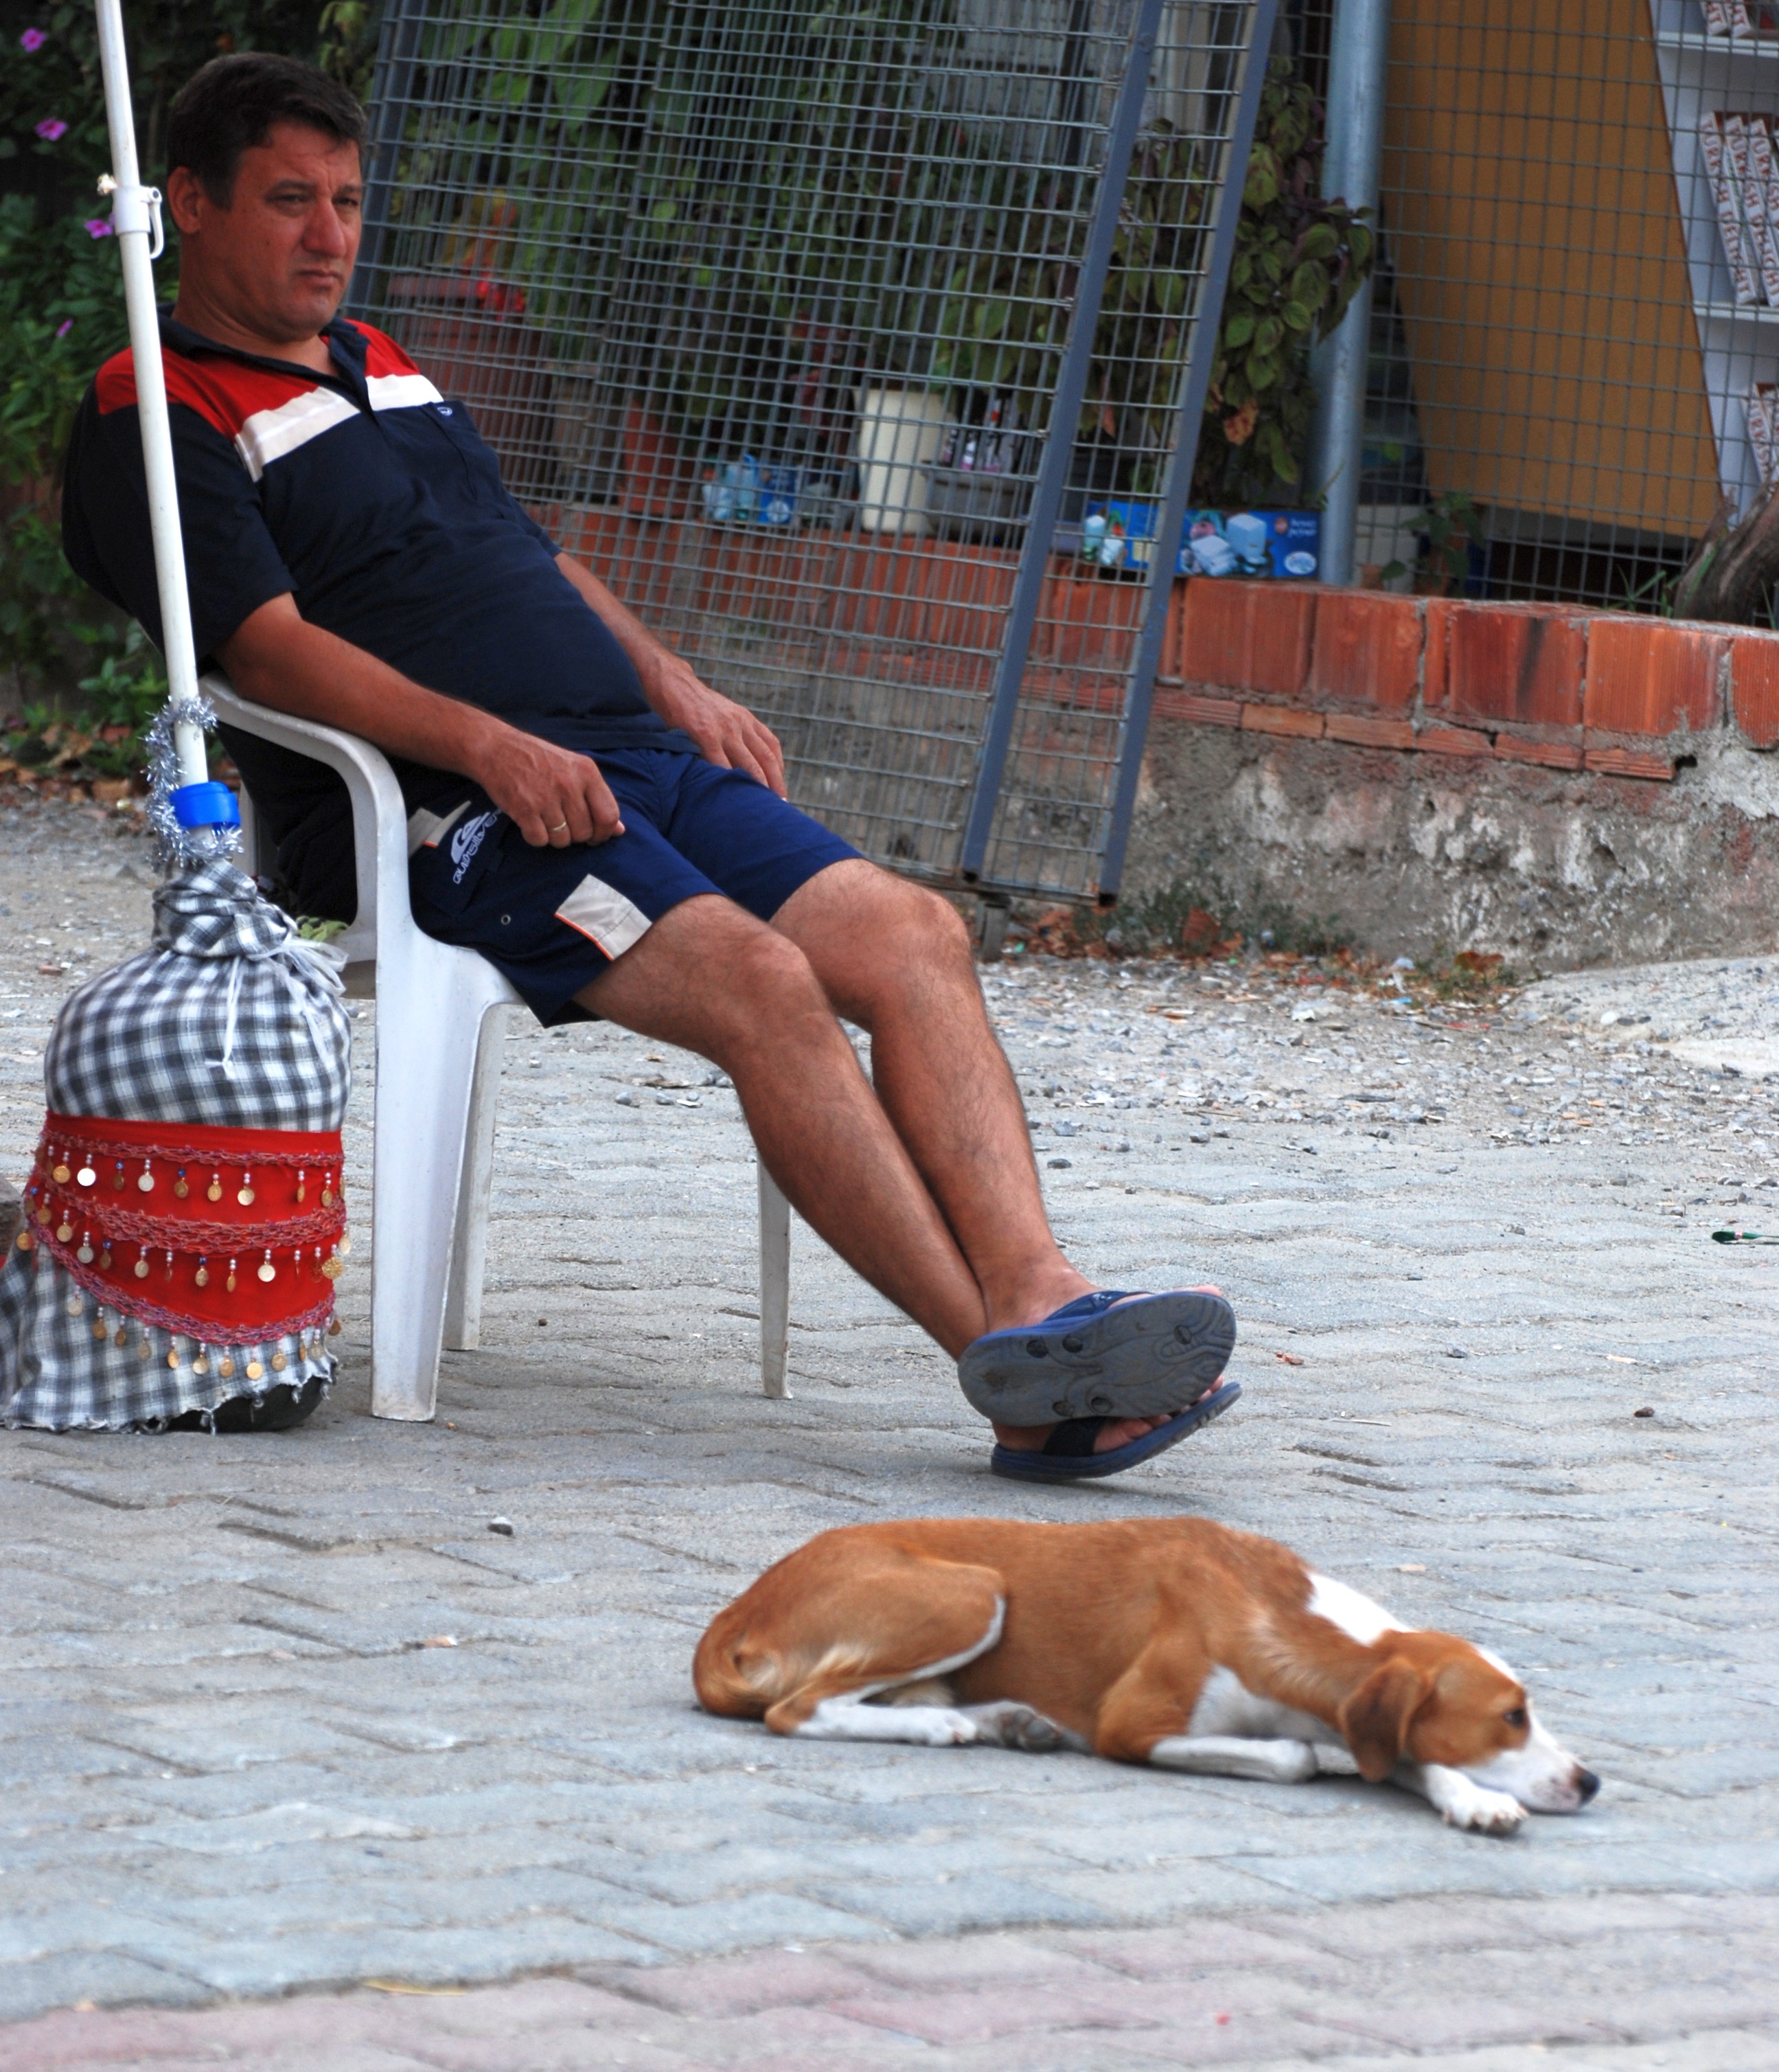
people, street, dog, nikon, candid, sports, turkey, d80, turkei, nikond80, turkiye, turquia, turchia, dog walking, dog like mammal, human positions, human action